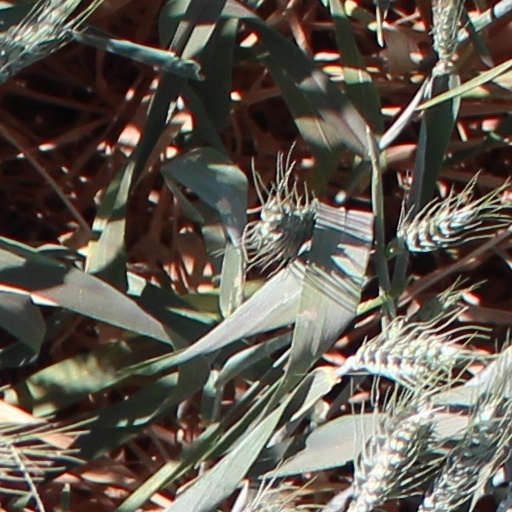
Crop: wheat